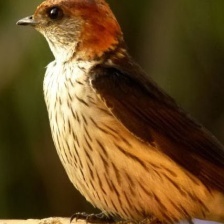
Species: STRIPPED SWALLOW
Scientific name: CECROPIS ABYSSINICA